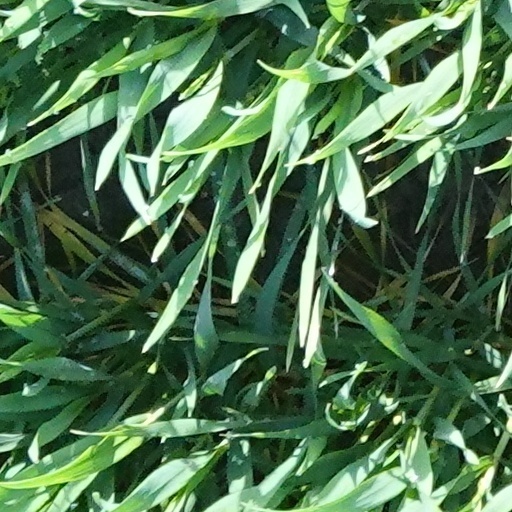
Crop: wheat